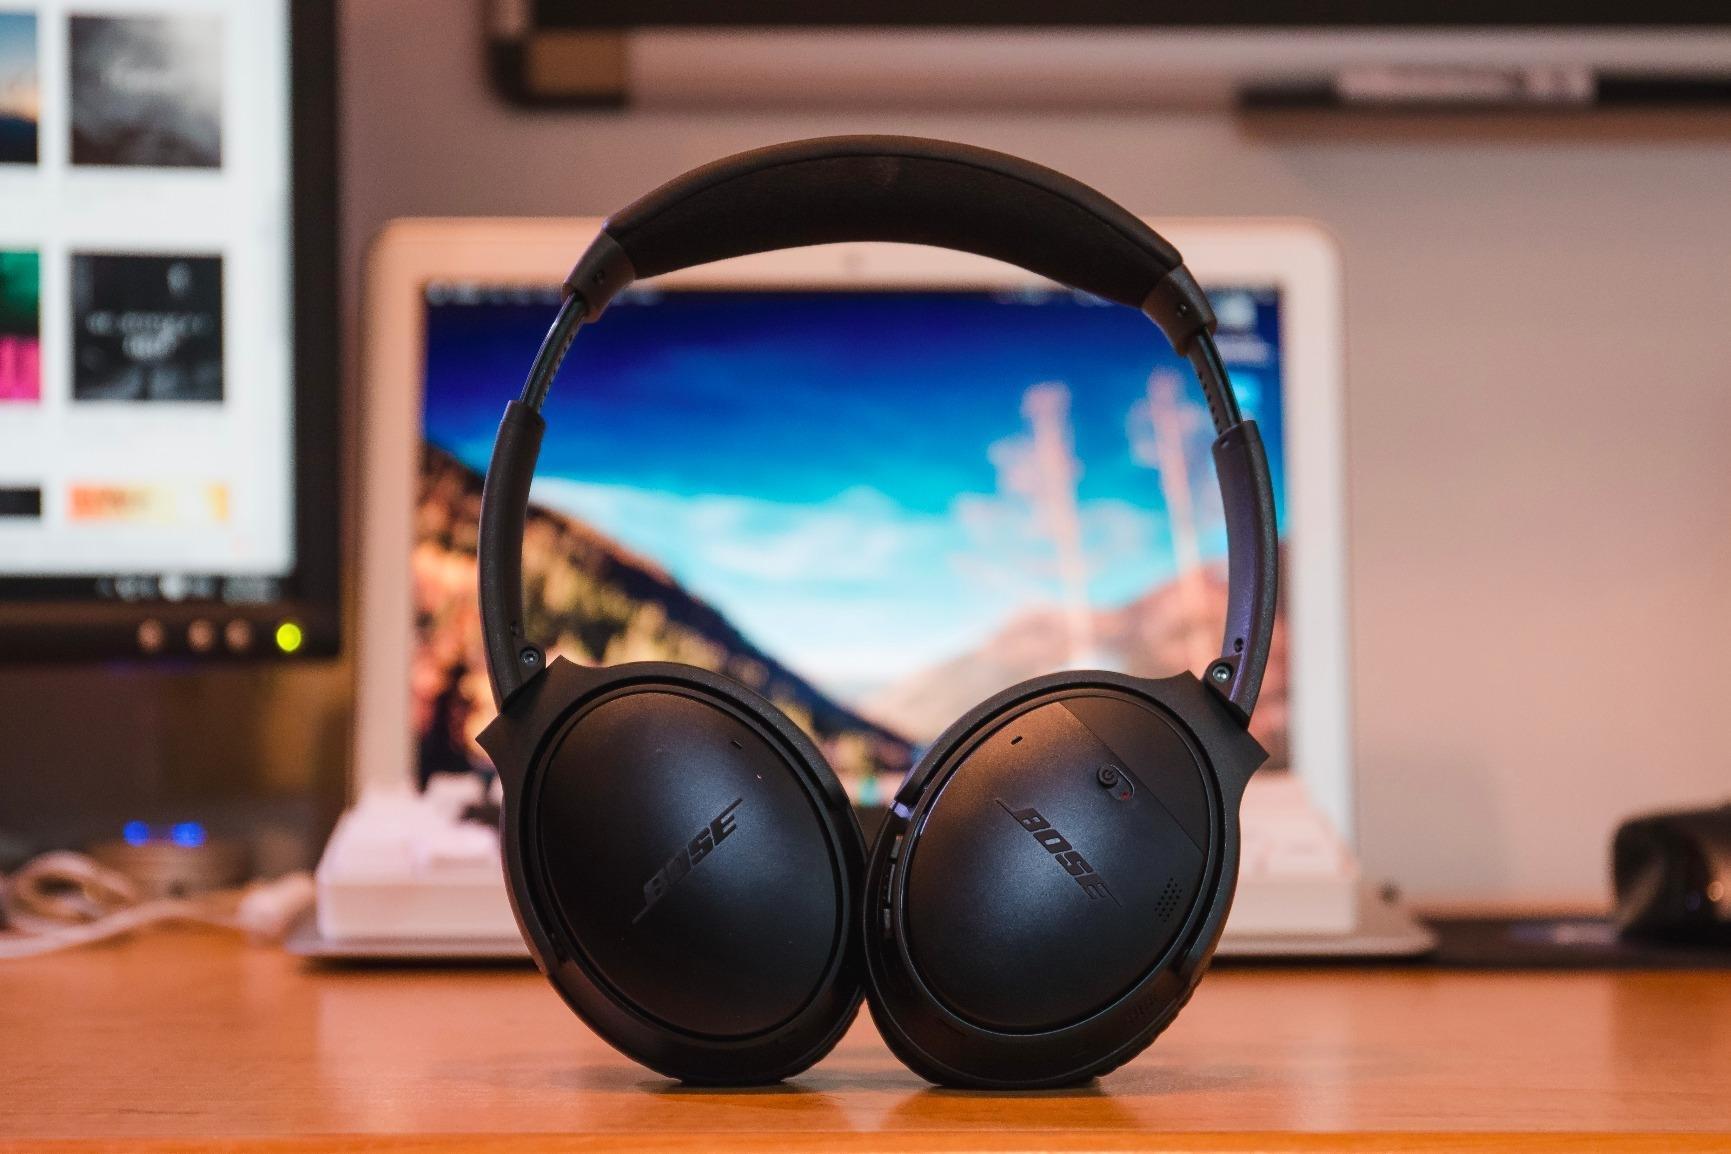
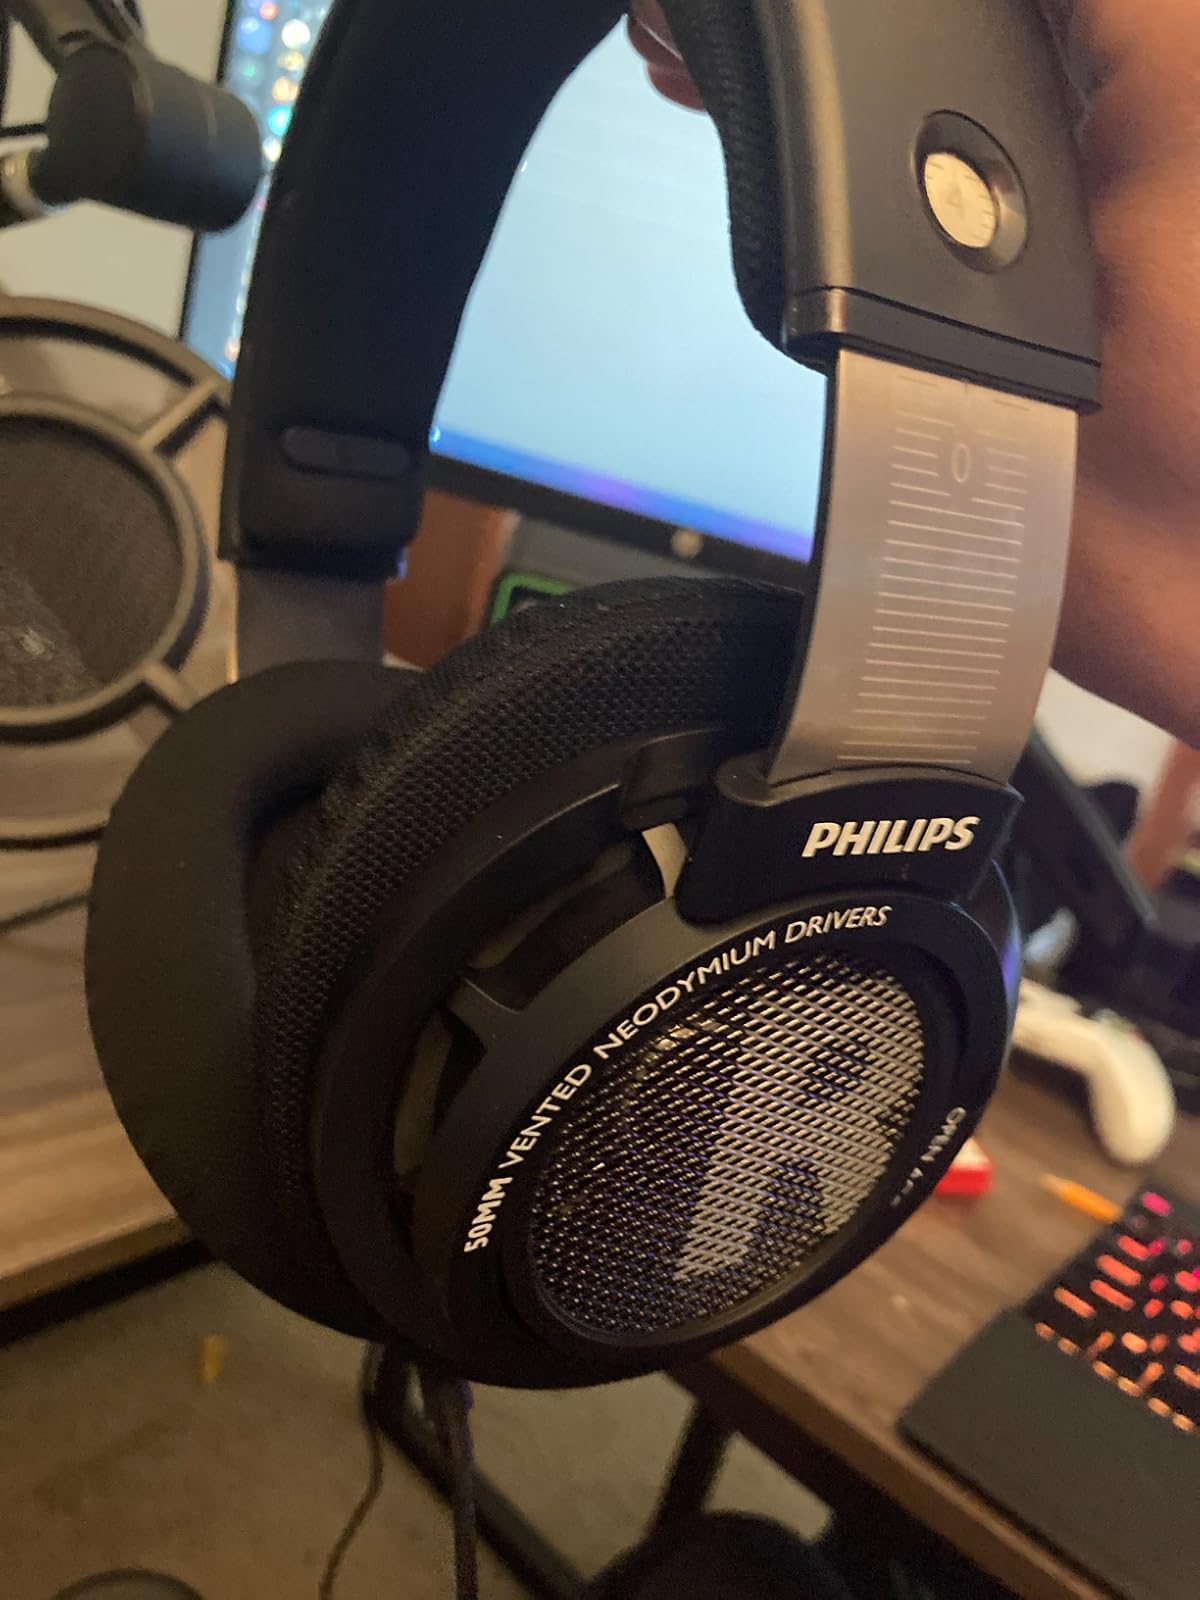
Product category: headphones
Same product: no